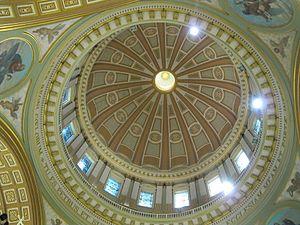
Basilique-cathédrale Marie-Reine-du-Monde, Montréal